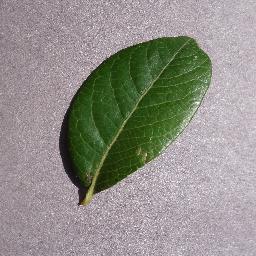
Label: Blueberry___healthy